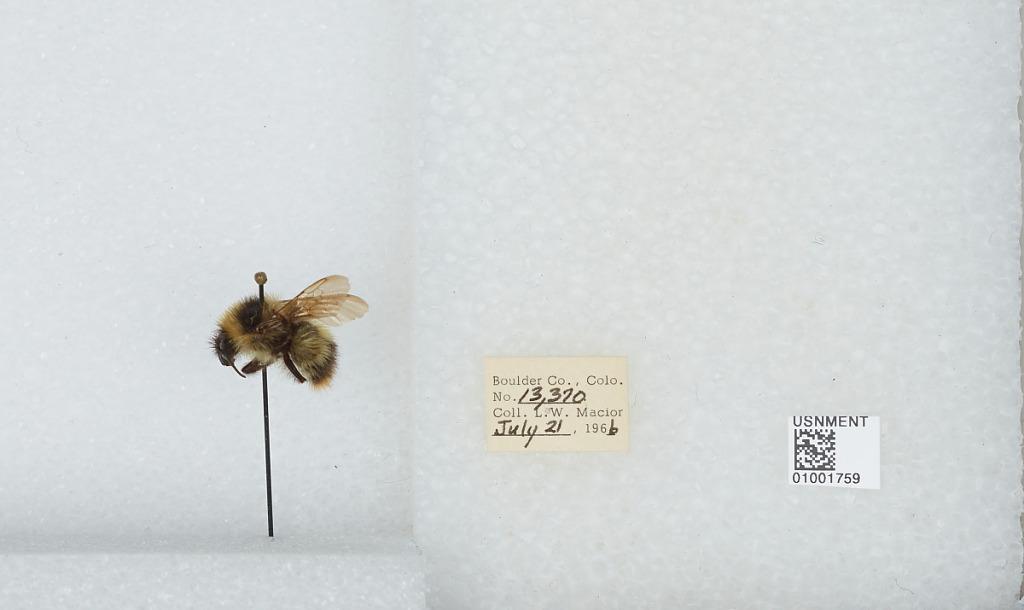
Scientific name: Bombus (Alpinobombus) balteatus Dahlbom
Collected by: L. Macior
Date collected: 1966-7-21
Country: United States
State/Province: Colorado
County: Boulder
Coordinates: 40.0275, -105.252